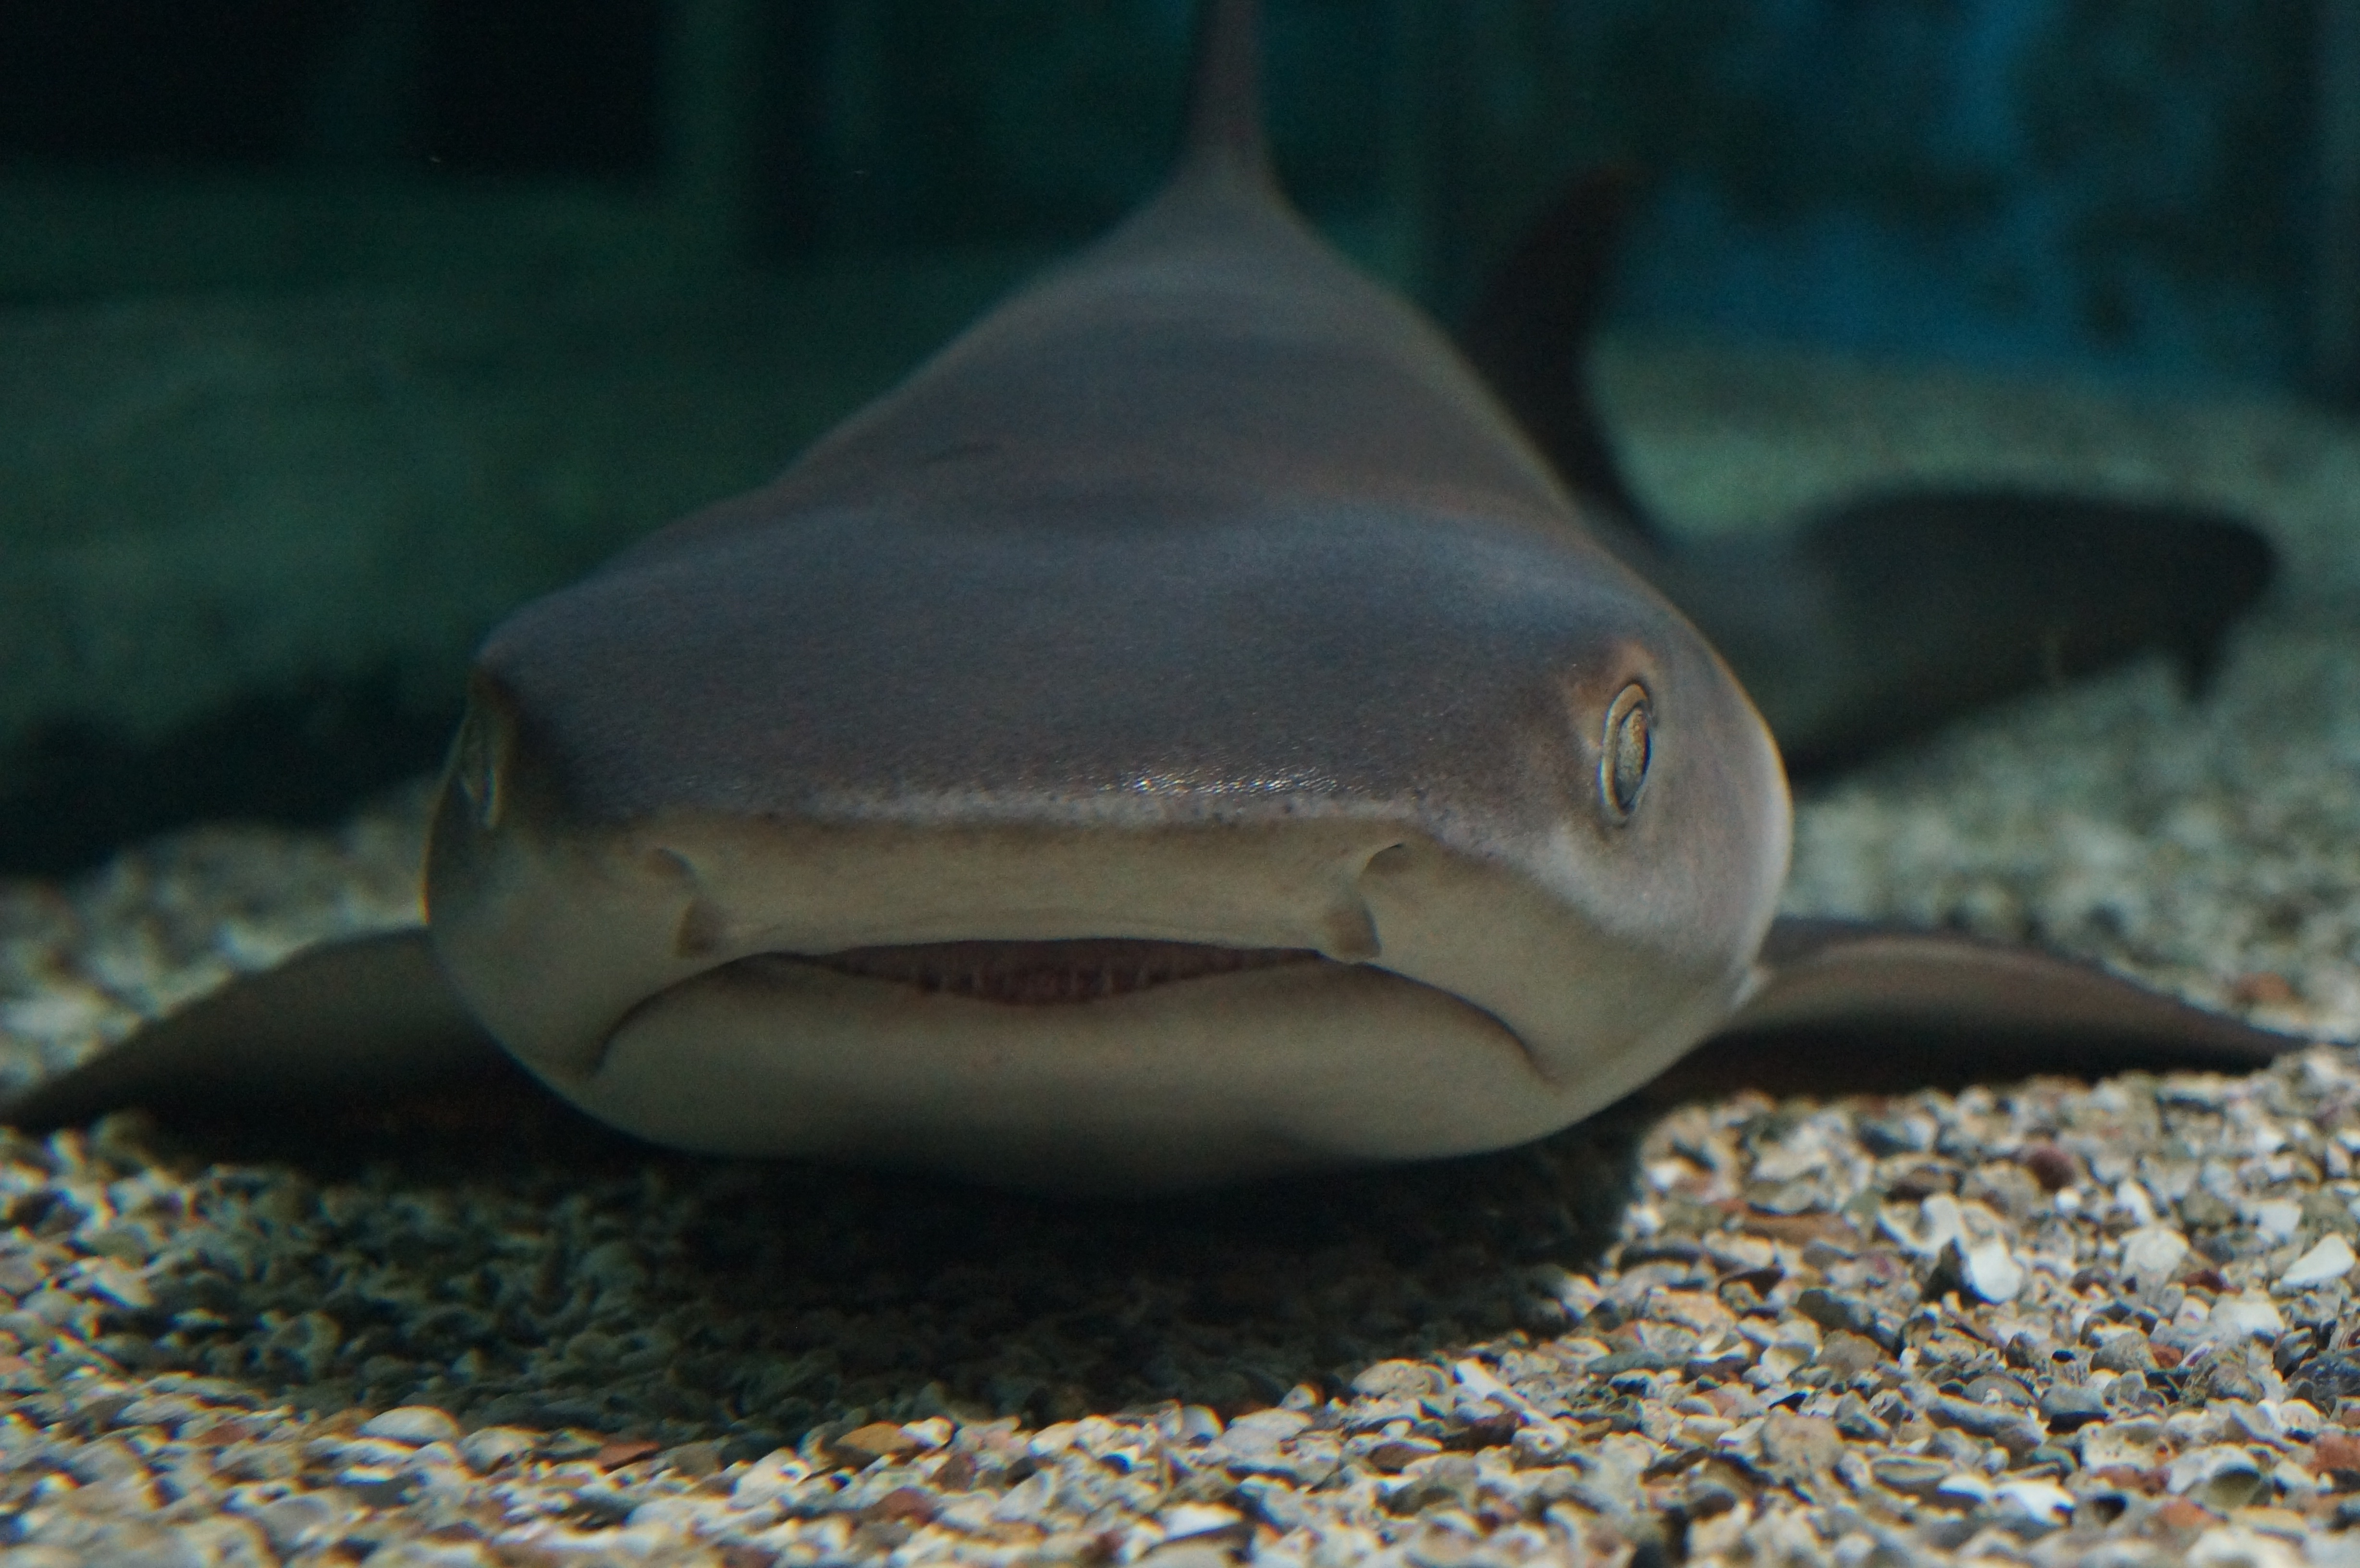
water, diving, underwater, swim, biology, predator, fish, fauna, vertebrate, exhibition, risk, hai, meeresbewohner, marine biology, cartilaginous fish